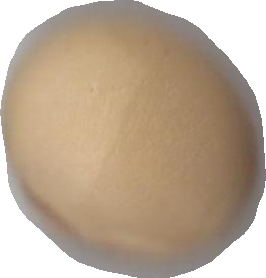
Variety: Dega